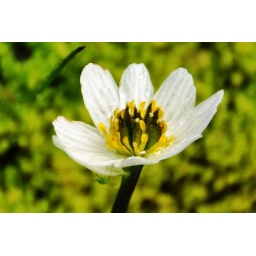
white flower with bug by creek cmp